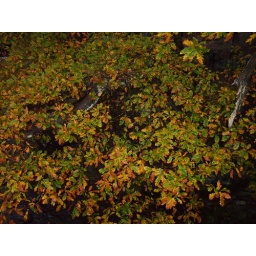
This oak tree was beside the river in Betsw-yCoed